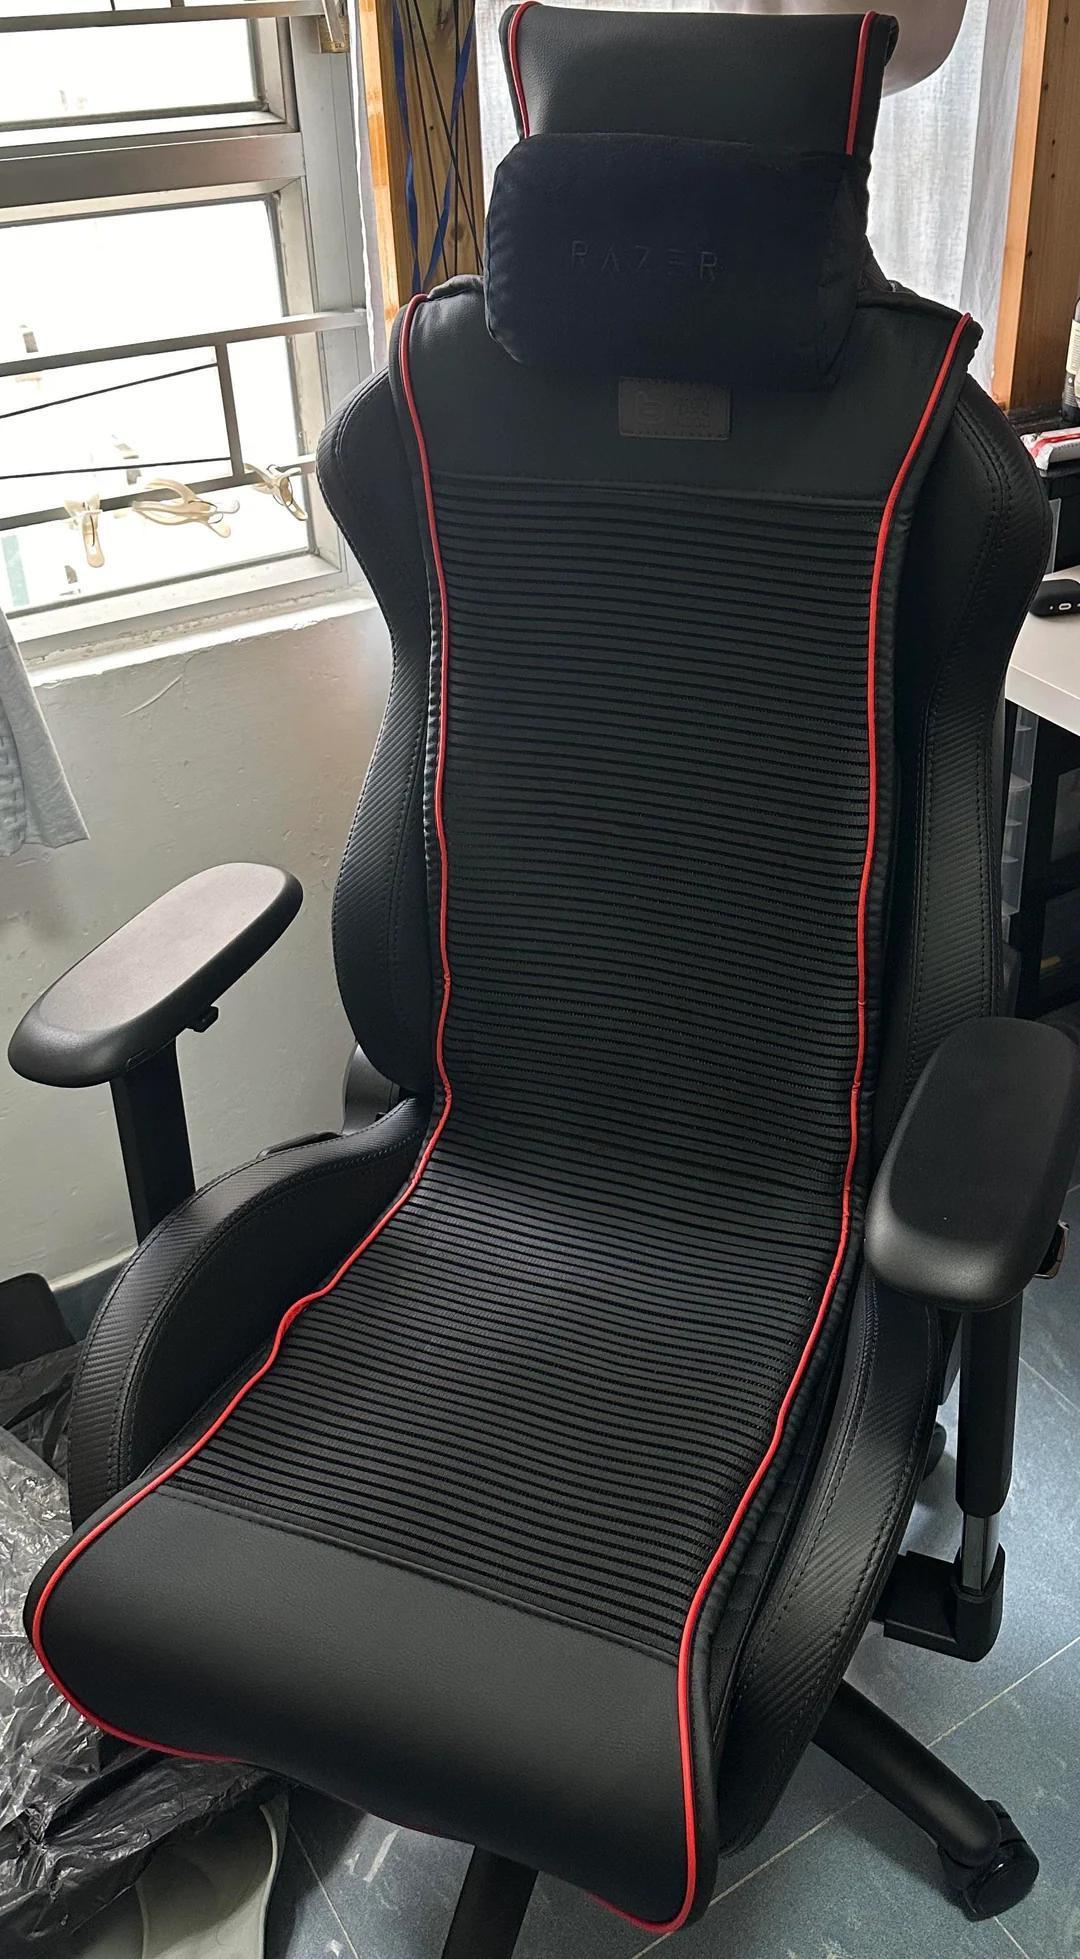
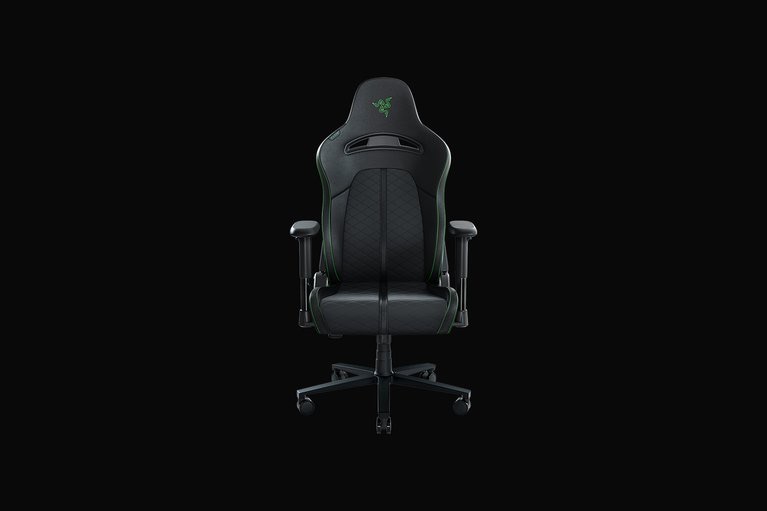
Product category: items_chair
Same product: no